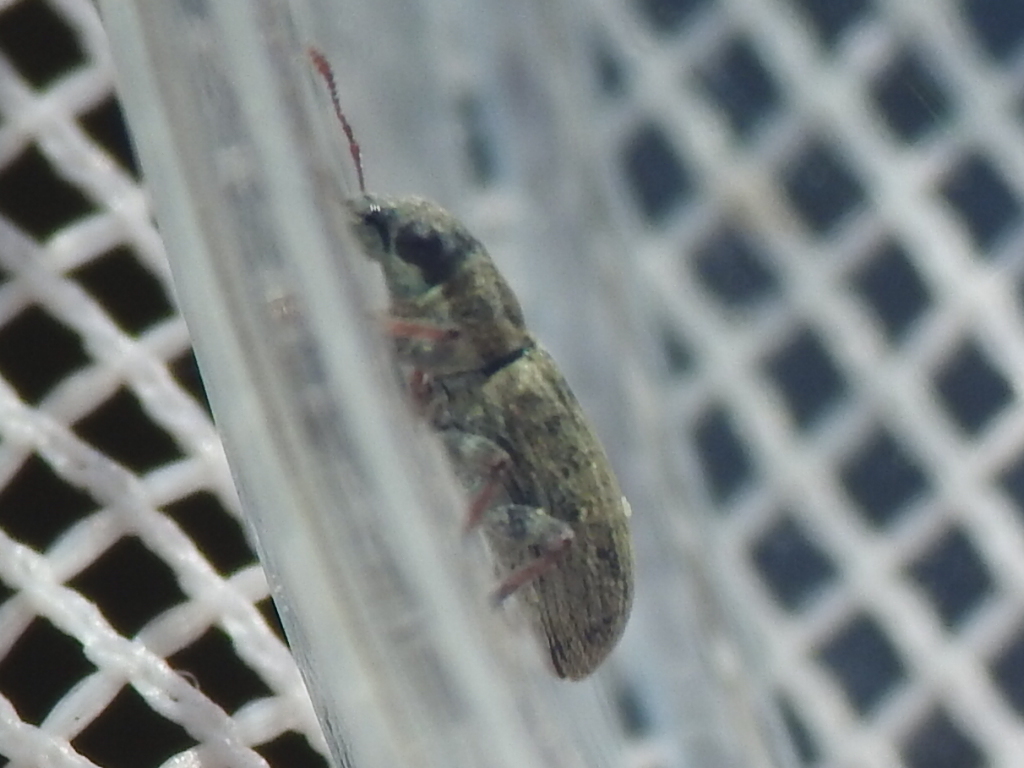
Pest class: pea_leaf_weevil